Constantia Maxwell

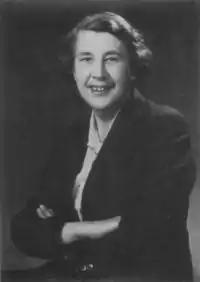
Constantia Elizabeth Maxwell (1886-1962) the first woman appointed to the academic staff of Trinity College Dublin

Constantia Elizabeth Maxwell (1886–1962) was an Irish historian who became the first woman to join Trinity College Dublin as a Professor.